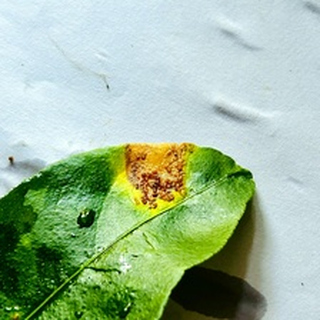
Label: lemon_citrus_canker